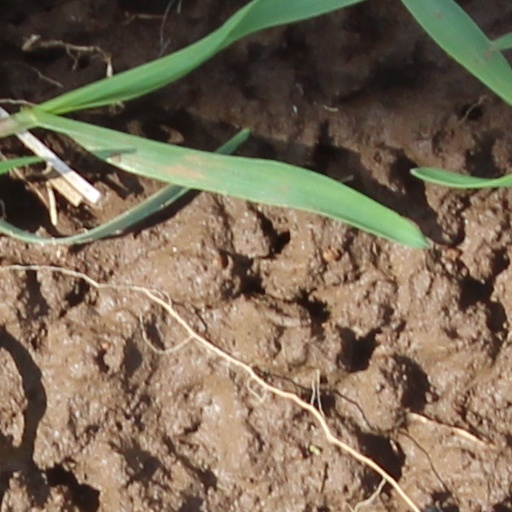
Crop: wheat